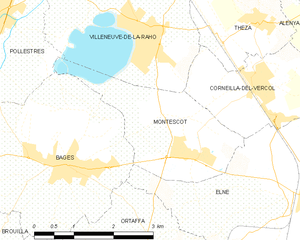
Montescot
Kort over kommunen
Kort over kommunen
Montescot er en by og kommune i departementet Pyrénées-Orientales i Sydfrankrig.